Jolien Verschueren

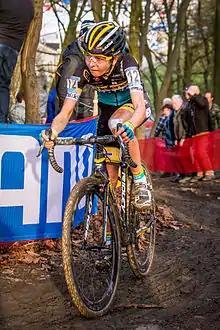
Verschueren in 2015

Jolien Verschueren (7 May 1990 – 2 July 2021) was a Belgian cyclo-cross cyclist, who rode for UCI Cyclo-cross team . She represented her nation in the women's elite event at the 2016 UCI Cyclo-cross World Championships in Heusden-Zolder.